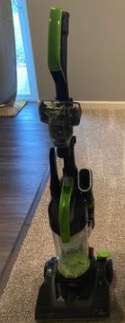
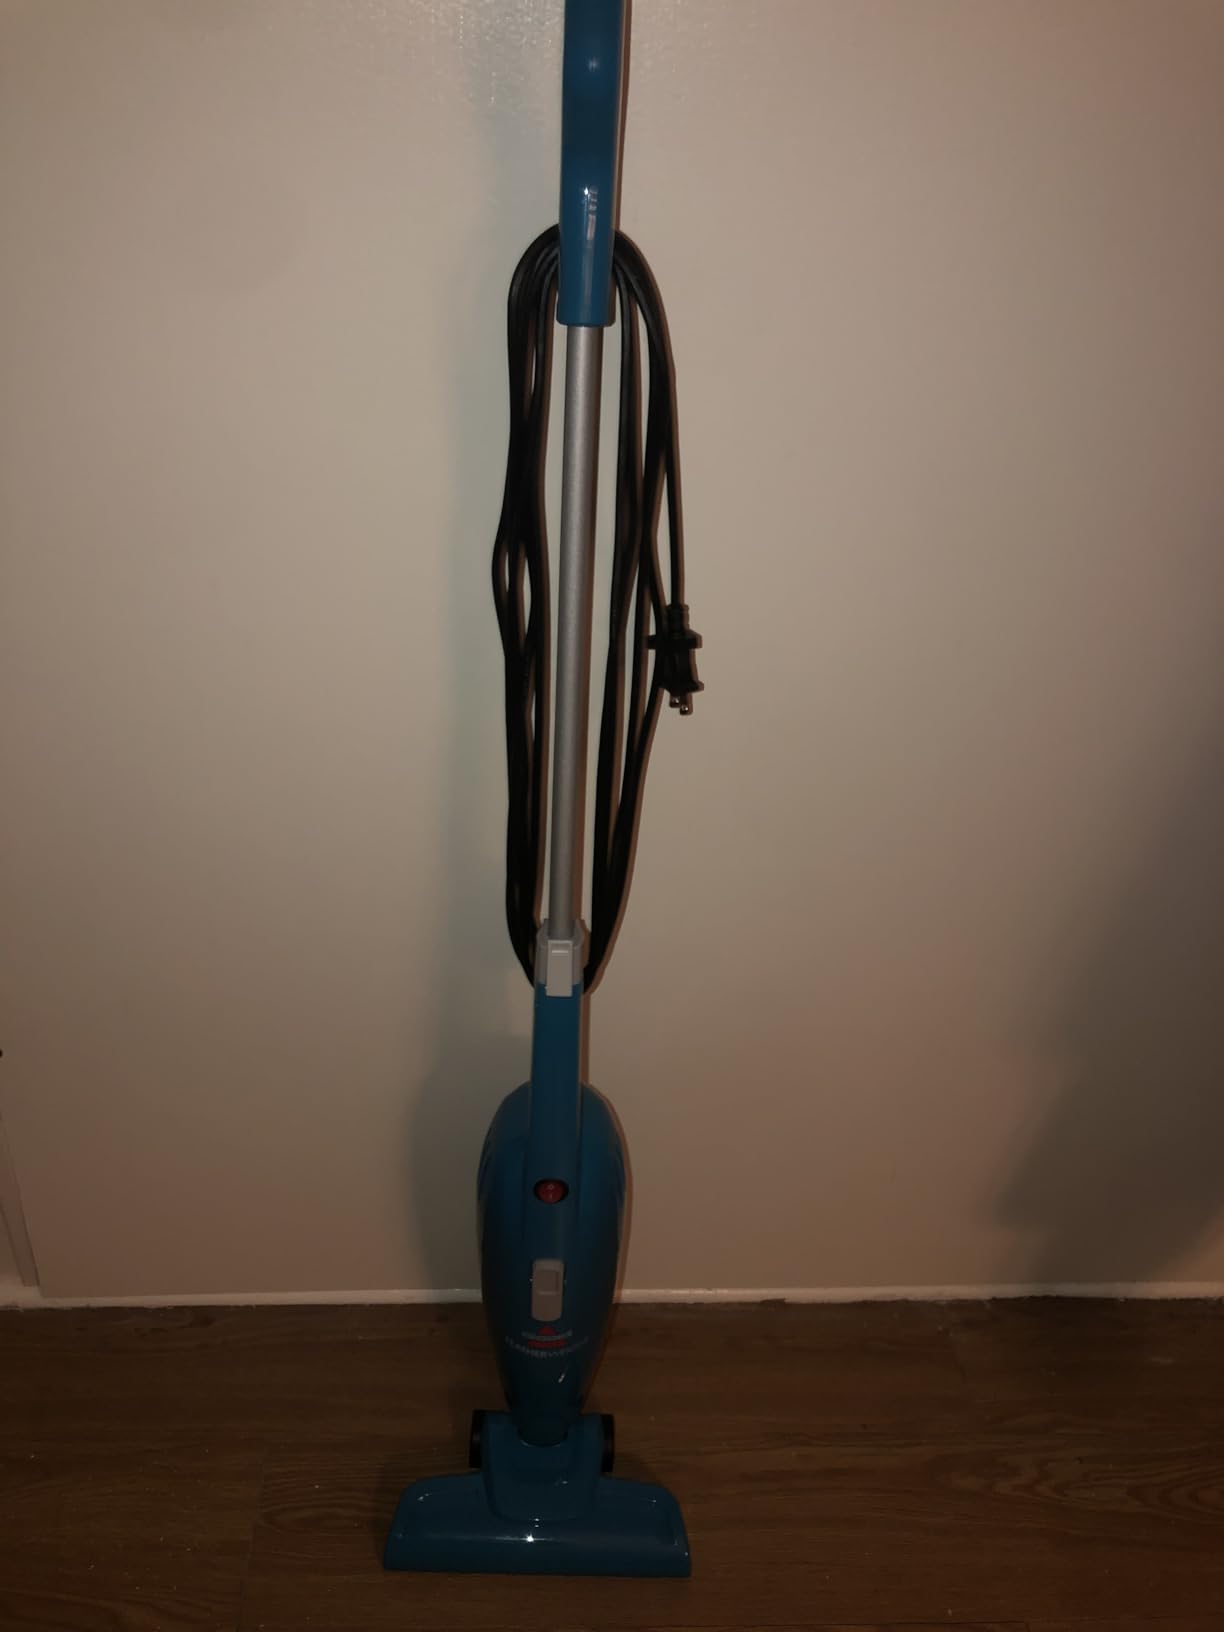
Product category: items_vacuum
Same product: no